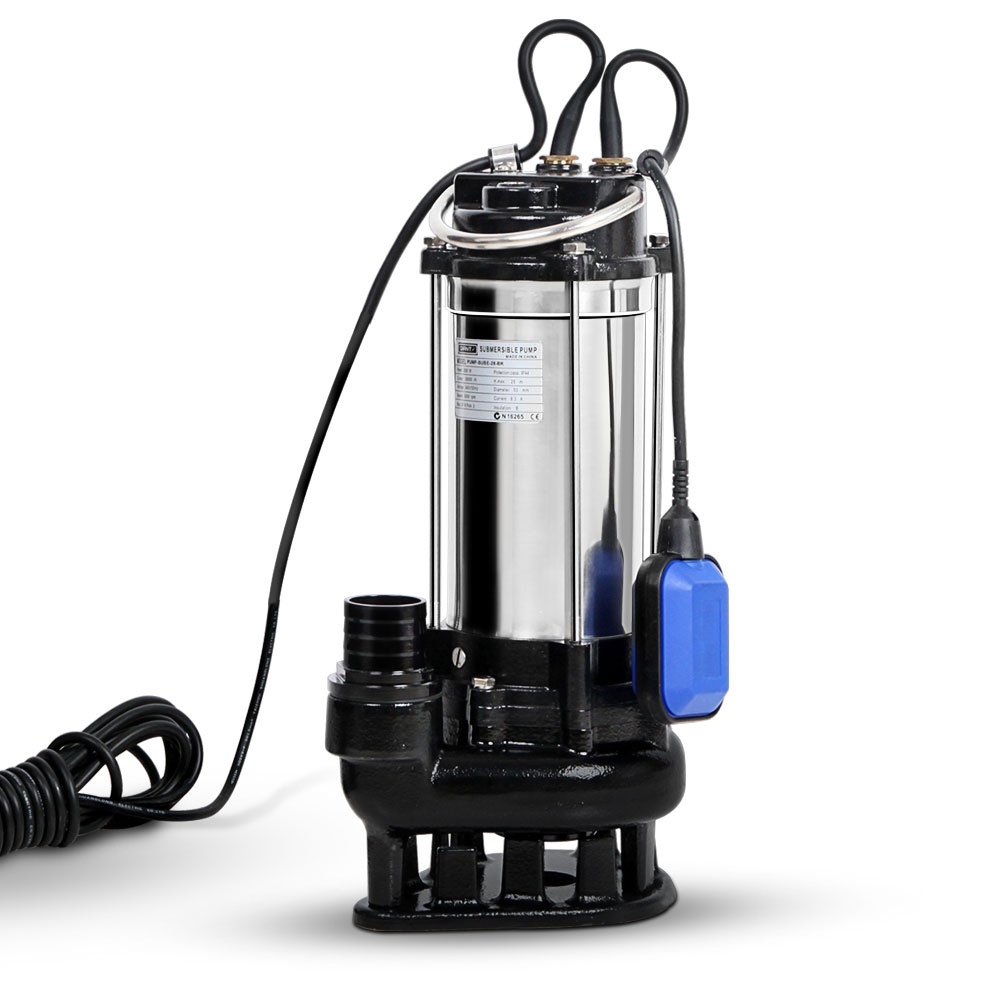
2000W Submersible Dirty Water Pump Bore Tank Well Steel Automatic
28,000L/H | Submersible | Adjustable heights This GIANTZ submersible water pump is ideal for draining flooded areas or emptying water tanks, pools and spas. The powerful 2000W motor enables the pump to create a maximum head of 25 metres while being submerge, which allows the pump to carry the water to wherever you need. Suitable for both clean and dirty water, it is capable to handle solids up to 1.5cm wide. Made to last, stainless steel body with rust proof and leak proof seal are not to be missed. Also comes with thermal overload protection that protects internal components with automatic shut off when operating temperatures are exceedingly high. Comes with fully automatic float switch and 10m highly conductive copper cable, we made it to ensure your job is not harder than it is already. Purchase now and have it delivered to your doorstep. No hassles in shopping for one. Features Powerful 2000W 28,000L/H submersible pump Rust resistant stainless steel casing Safety leak-proof seals Fully automatic float switch Adjustable switch height for different needs 10M highly conductive copper cable Suitable for both salt clean and dirty water Capable to handle solids up to 1.5cm Thermal protection to prevent overheat With a 12 month warranty Specifications: Power: 2000W Maximum Flow: 28,000L/H Maximum Head: 25m Inlet/Outlet: 2 inch Cable: 10m (copper) Seal: Ceramic/ Carbon Pump body: stainless steel Base: Cast iron Shaft: Stainless steel Warranty: 1 Year Package Content (1) Submersible water pump x1 This product comes with 1 year warranty
Brand: The Sunday Deal
Category: Hardware > Hardware Pumps > Sump, Sewage & Effluent Pumps > Sewage Pumps